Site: brandenburg
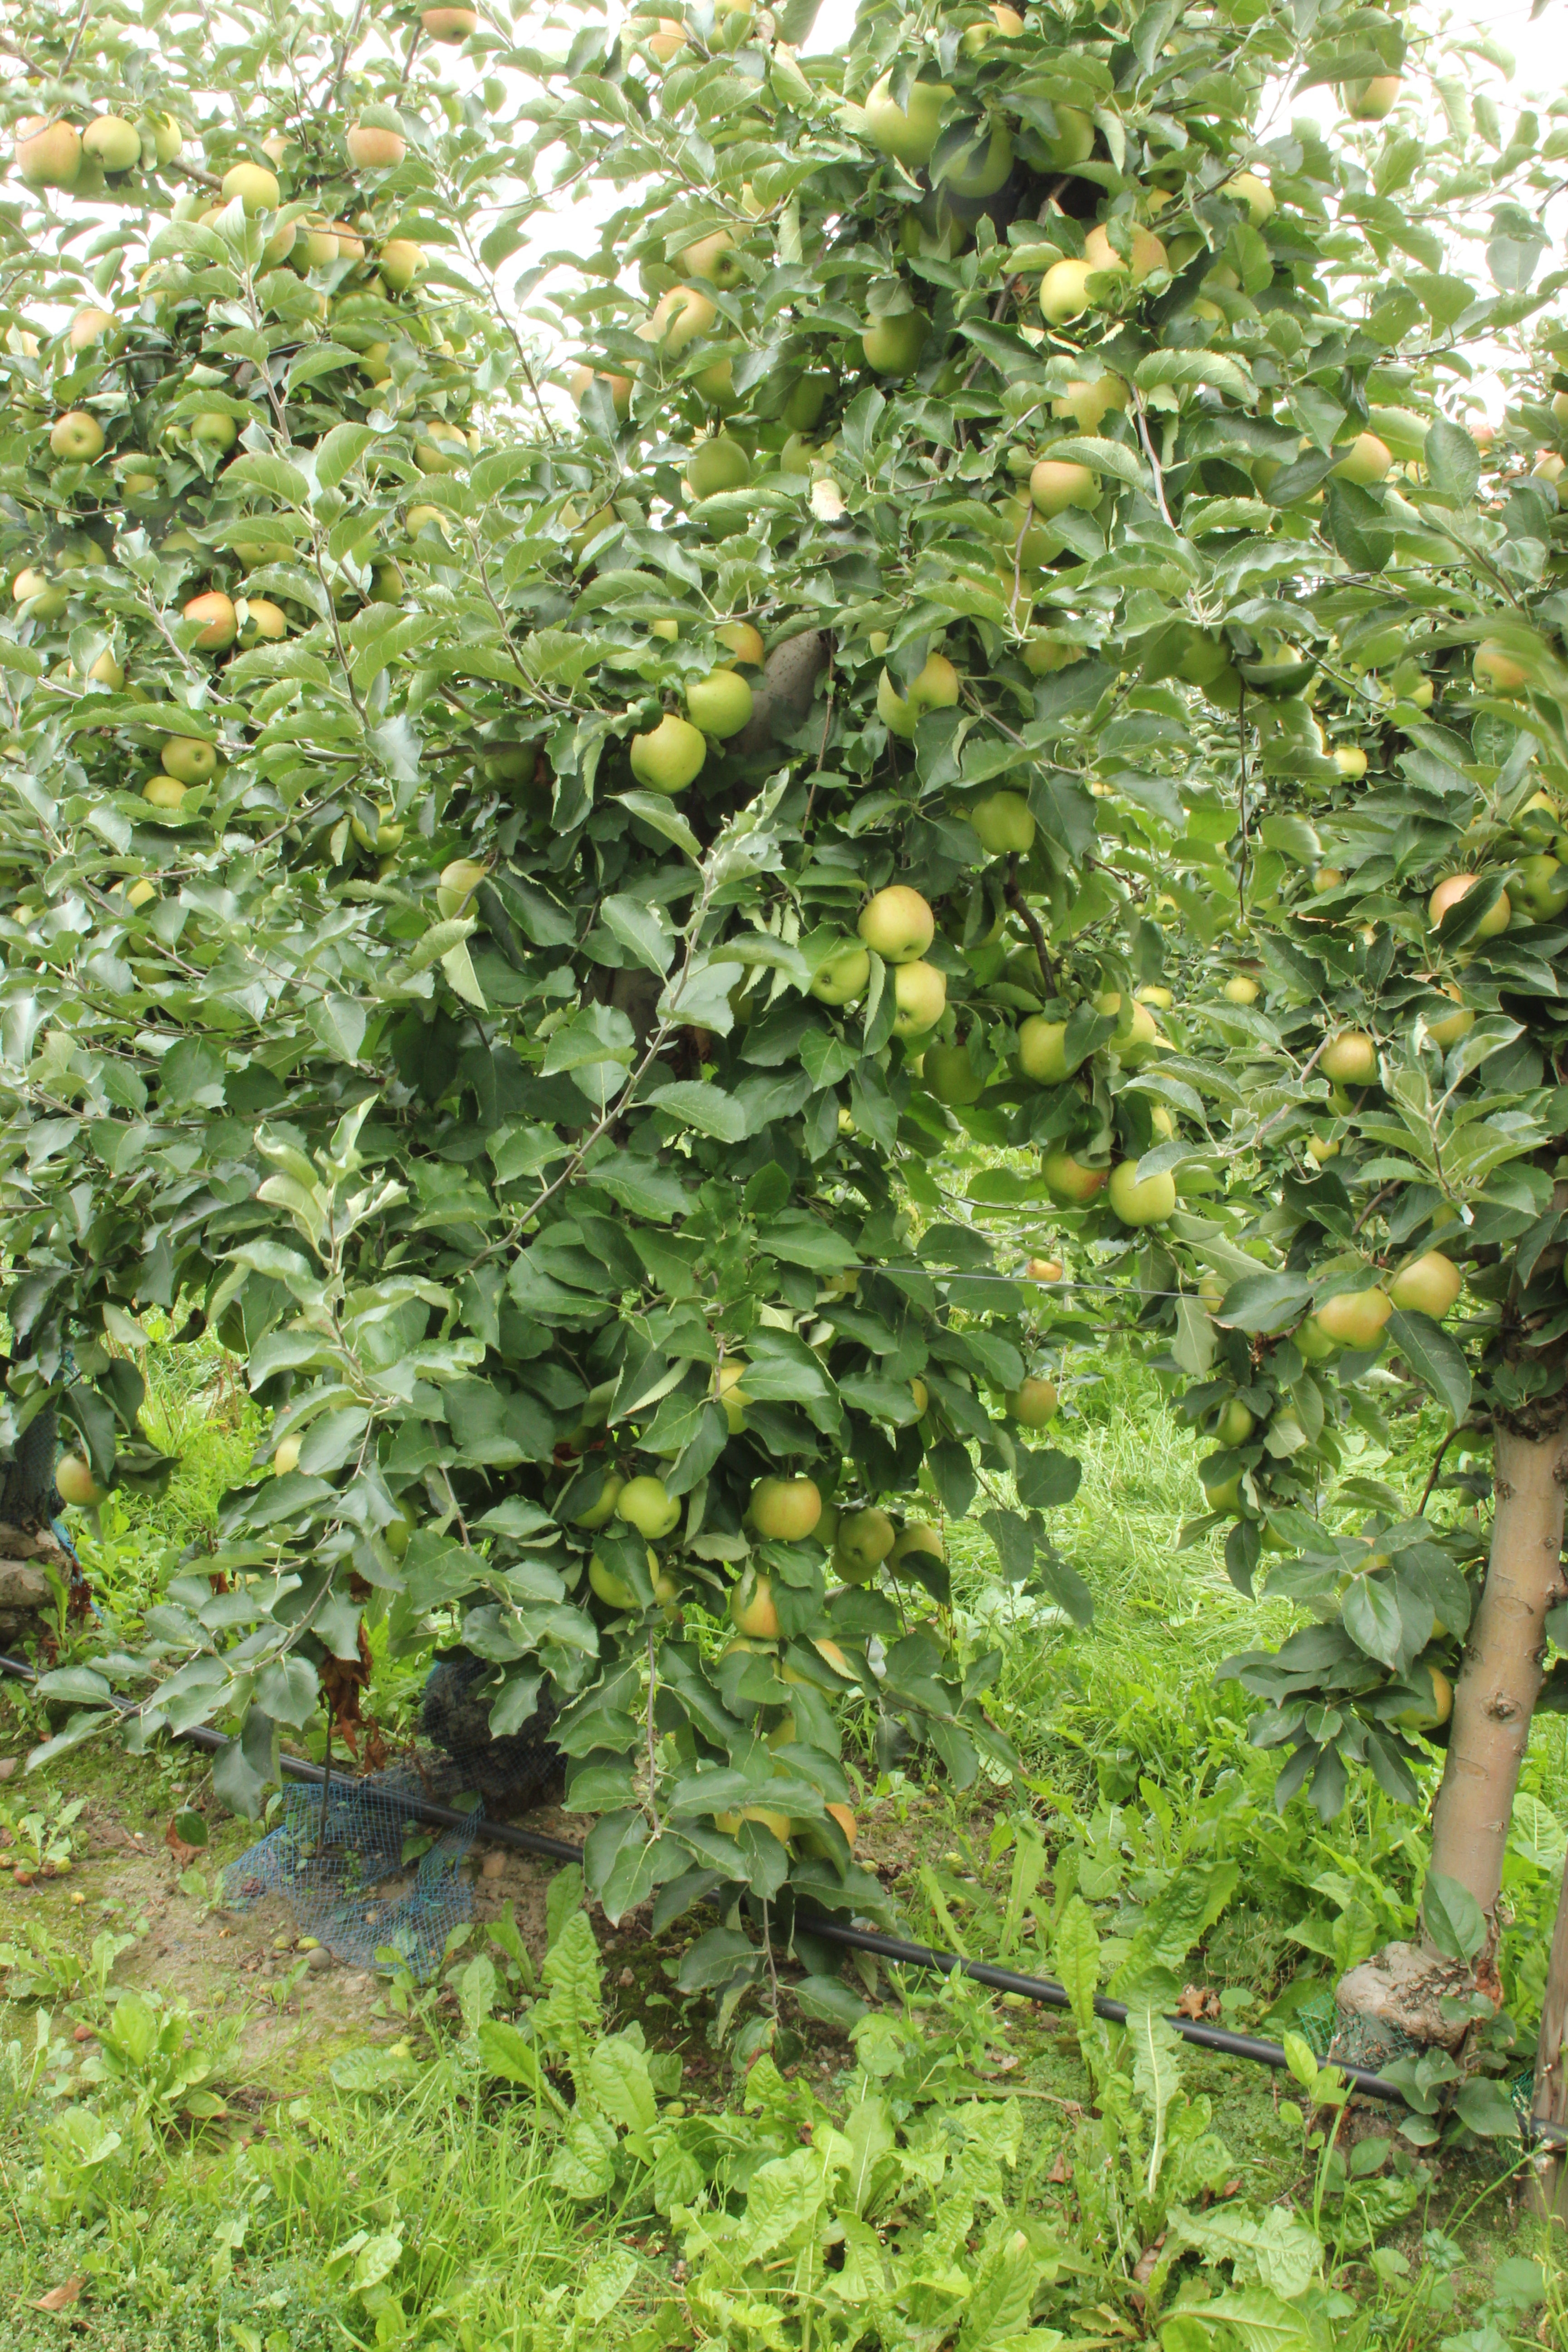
Growth stage (BBCH 87): Maturity of fruit and seed